Death Becomes Her: A Century of Mourning Attire

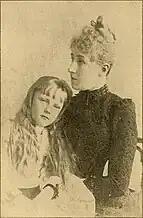

Death Becomes Her: A Century of Mourning Attire was an exhibition at the Metropolitan Museum of Art that ran from October 21, 2014, to February 1, 2015. The exhibition featured mourning attire from 1815 to 1915, primarily from the collection of the Met's Anna Wintour Costume Center and organized by curator Harold Koda with assistance from Jessica Regan.